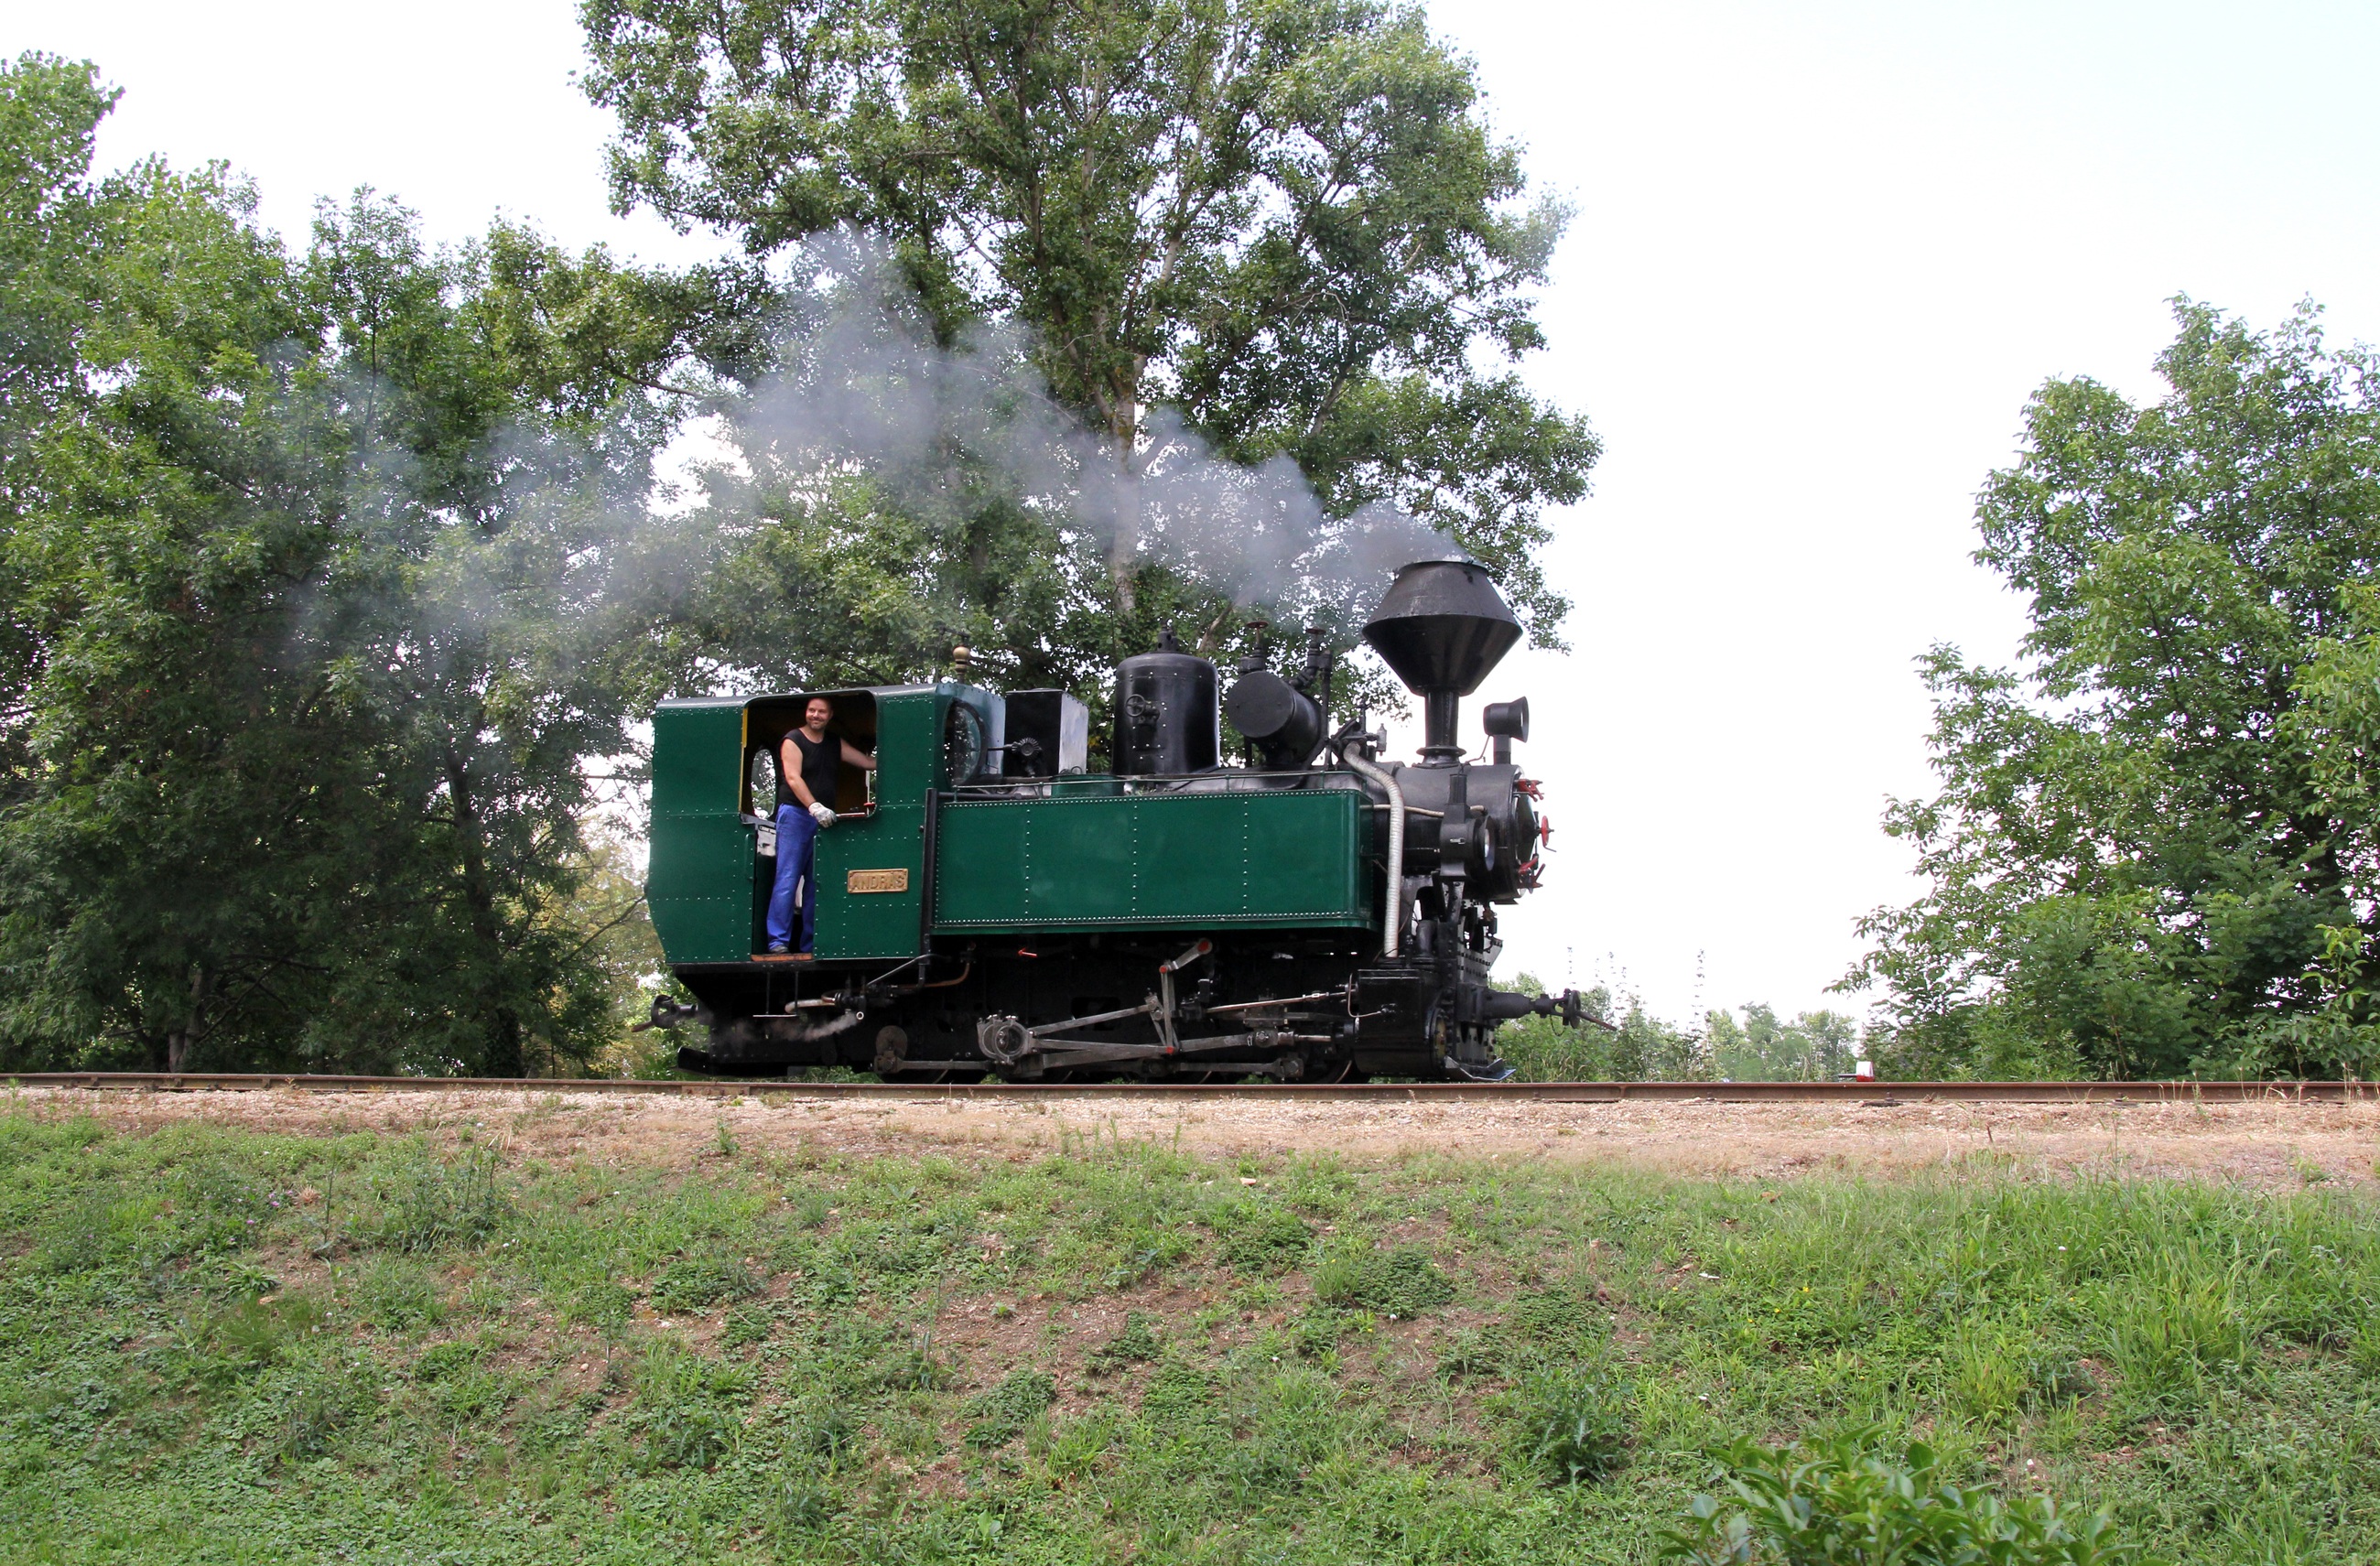
tree, grass, plant, track, railway, train, transport, vehicle, motor vehicle, locomotive, hungary, steam engine, rail transport, steam locomotive, narrow gauge, rural area, special train, museum railway, rolling stock, railroad car, andras, railroad museum nagycenk, gysev, raaberbahn